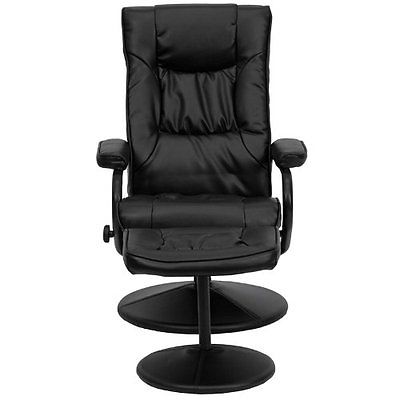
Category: chair